Thomas Jefferson and education

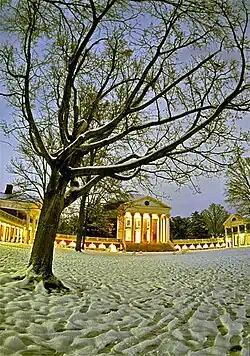
The Lawn, University of Virginia

In 1752, Jefferson began attending a local school run by a Scottish Presbyterian minister. At the age of nine, Jefferson began studying Latin, Greek, and French; he learned to ride horses, and began to appreciate the study of nature. He studied under the Reverend James Maury from 1758 to 1760 near Gordonsville, Virginia. While boarding with Maury's family, he studied history, science and the classics.